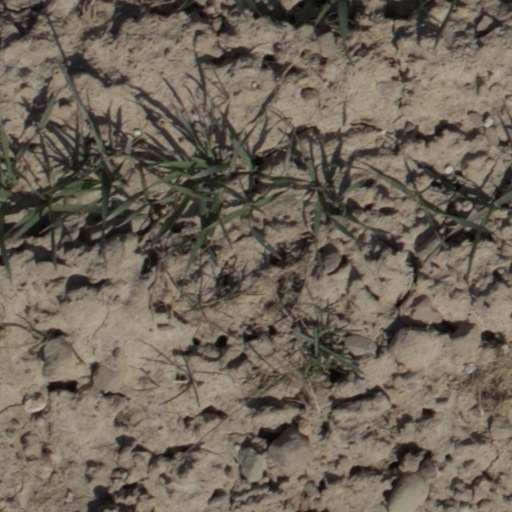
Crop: wheat